Alanya

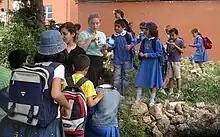
Several children dressed in blue wearing backpacks crowd around a small rock enclosure.

The city has 95% literacy, with public and private schools, and a roughly . Rural villages are, however, disadvantaged by the limited number of secondary schools outside the city center. Alantur Primary School, which opened in 1987, was built and is maintained under the Turkish "Build Your Own School" initiative, supported by the foundation of Ayhan Şahenk, the founder of Doğuş Holding.